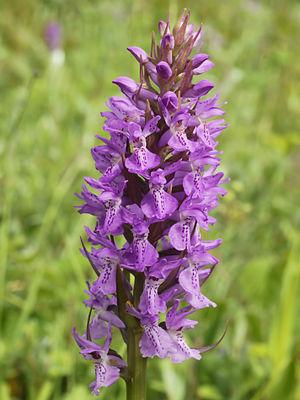
Verdun, officiellement nommée Verdun-sur-Meuse de 1801 à 1970, est une commune française située dans le département de la Meuse, en région Grand Est. Elle se trouve dans la région historique et culturelle de Lorraine.